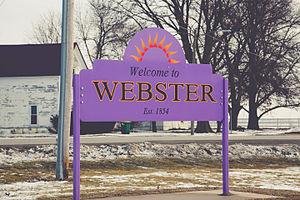
Webster est une ville du comté de Keokuk, en Iowa, aux États-Unis. Elle est incorporée le 13 avril 1909.